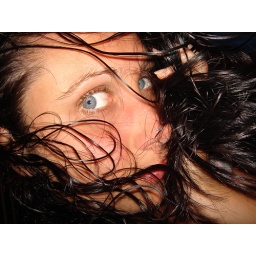
above blue water